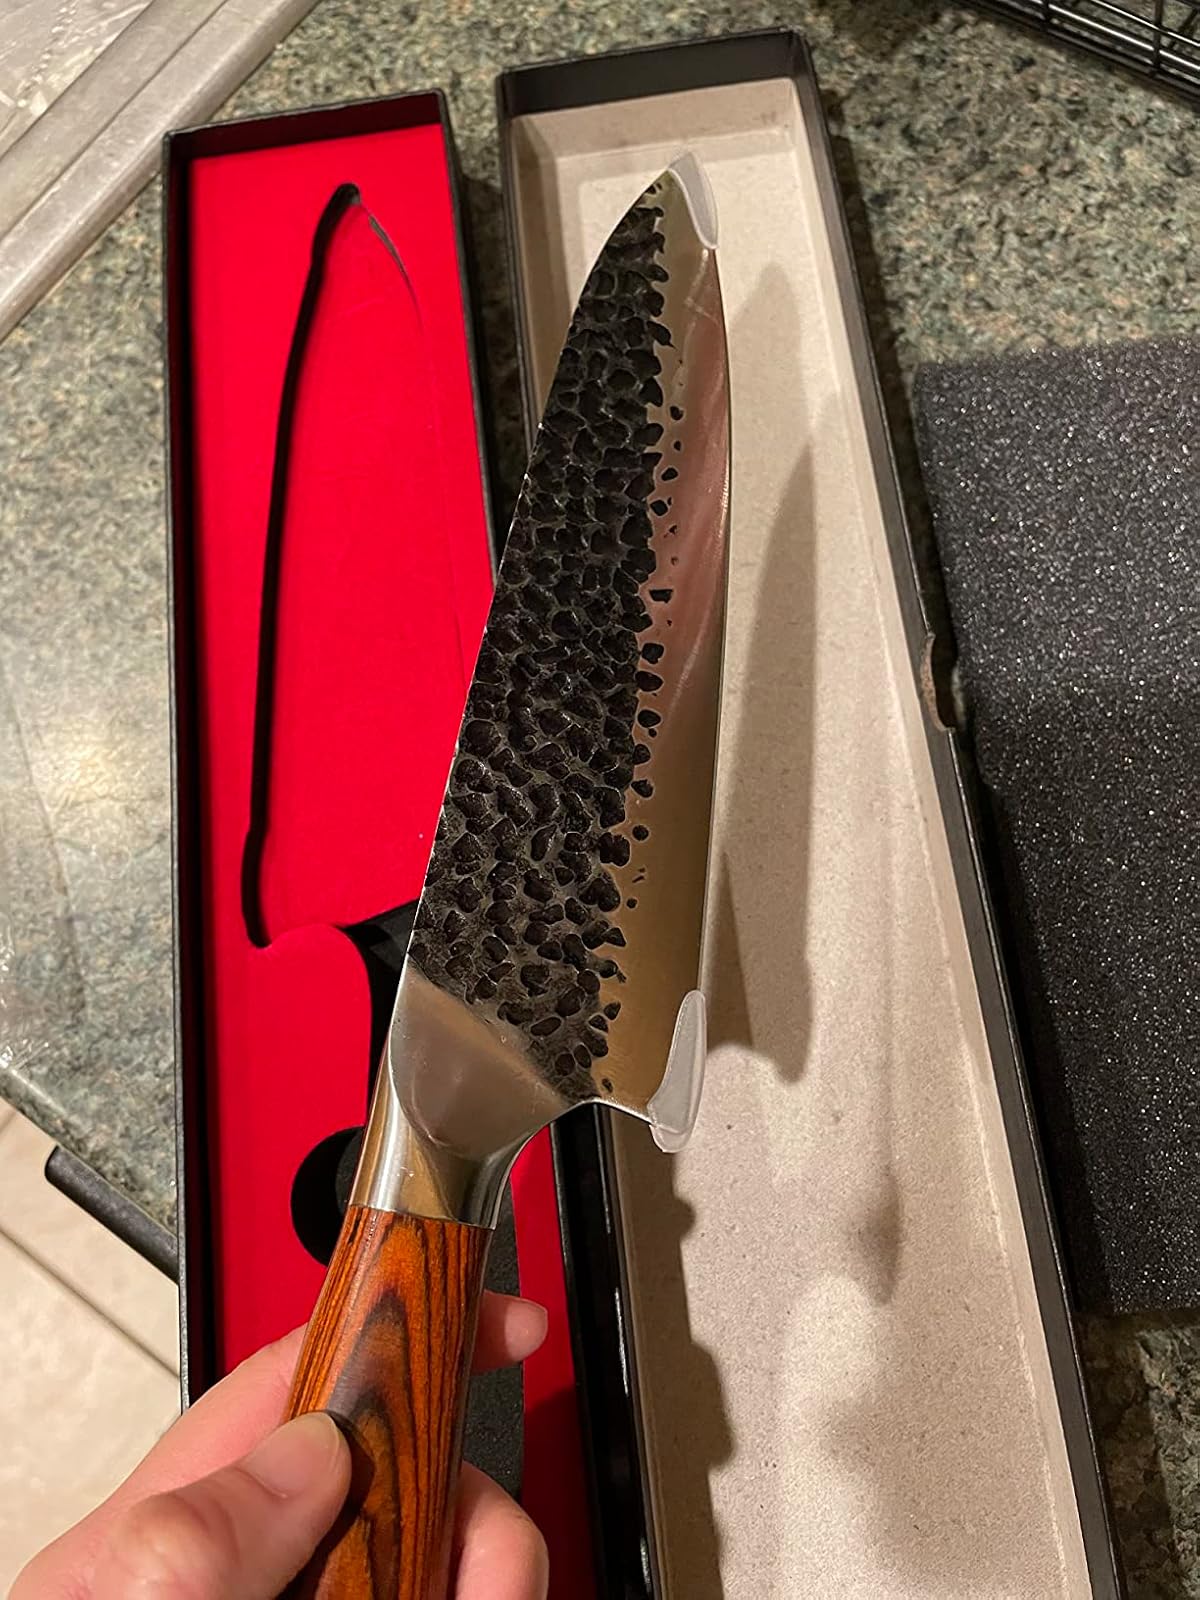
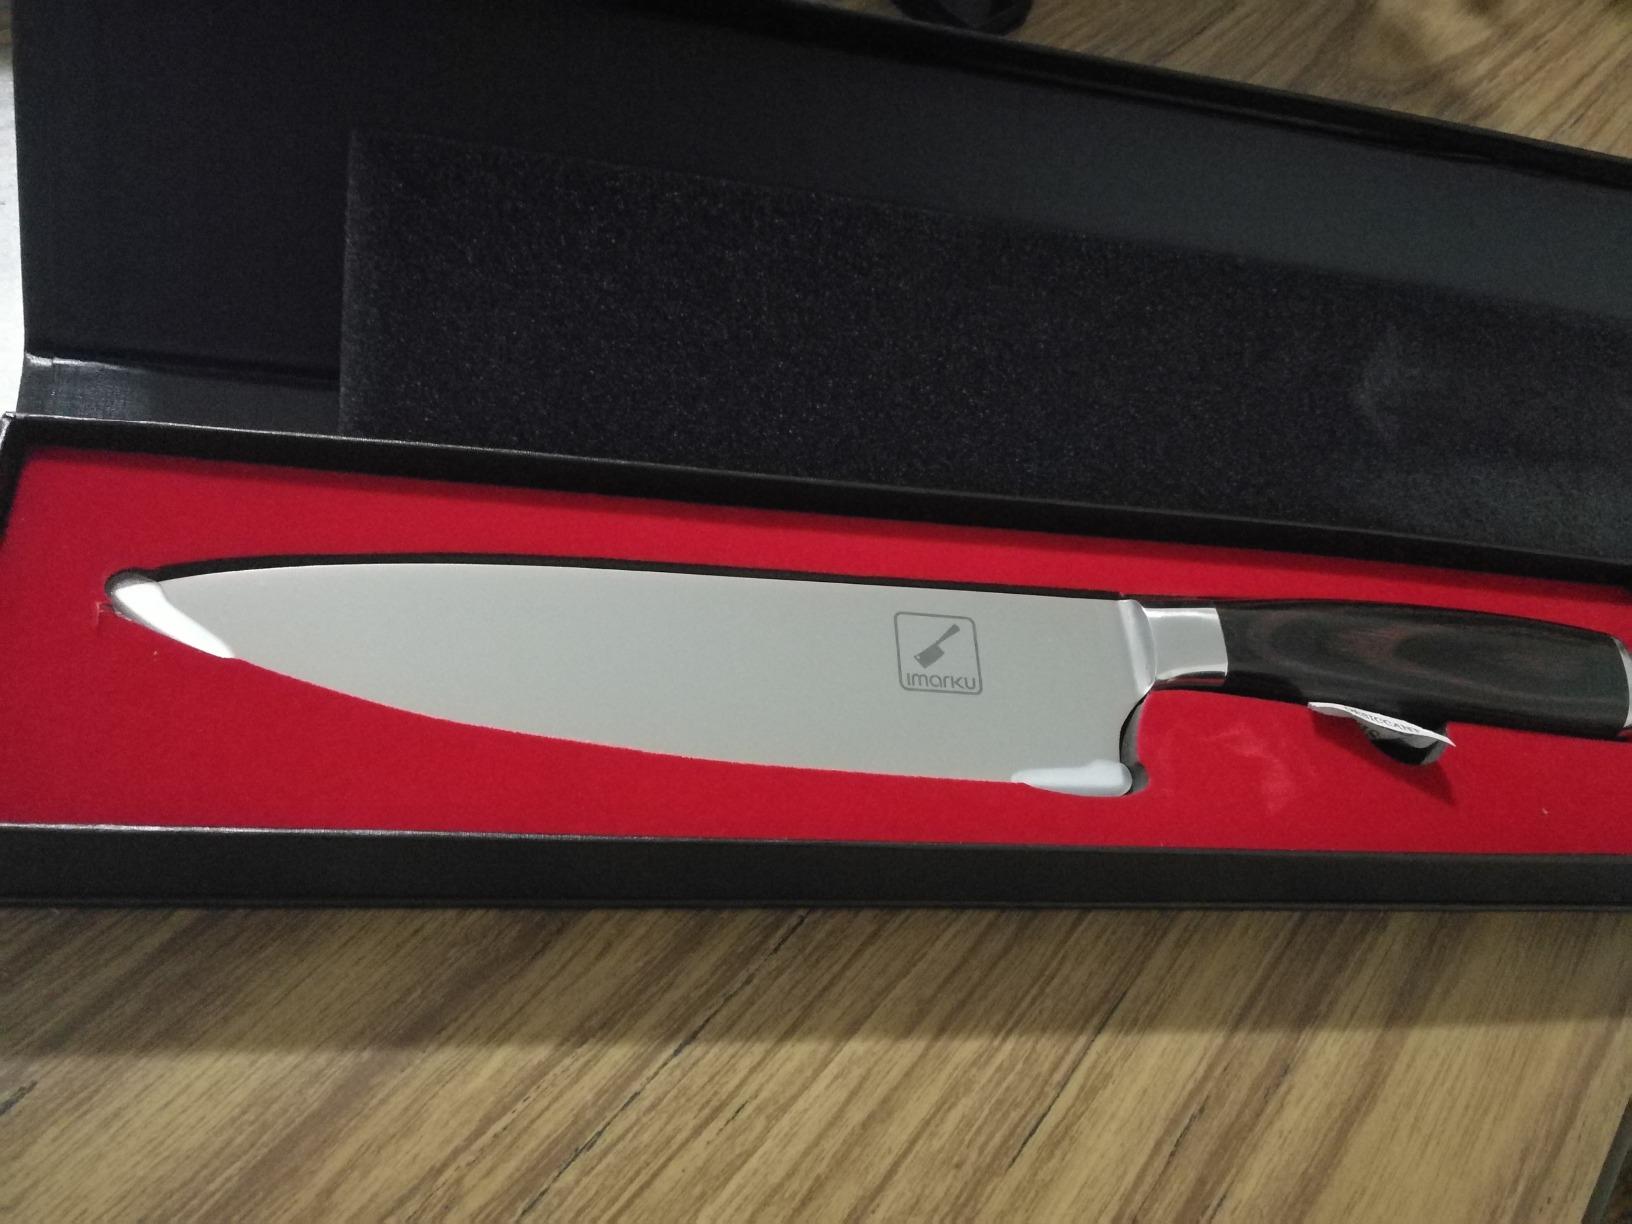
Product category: items_knife
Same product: no